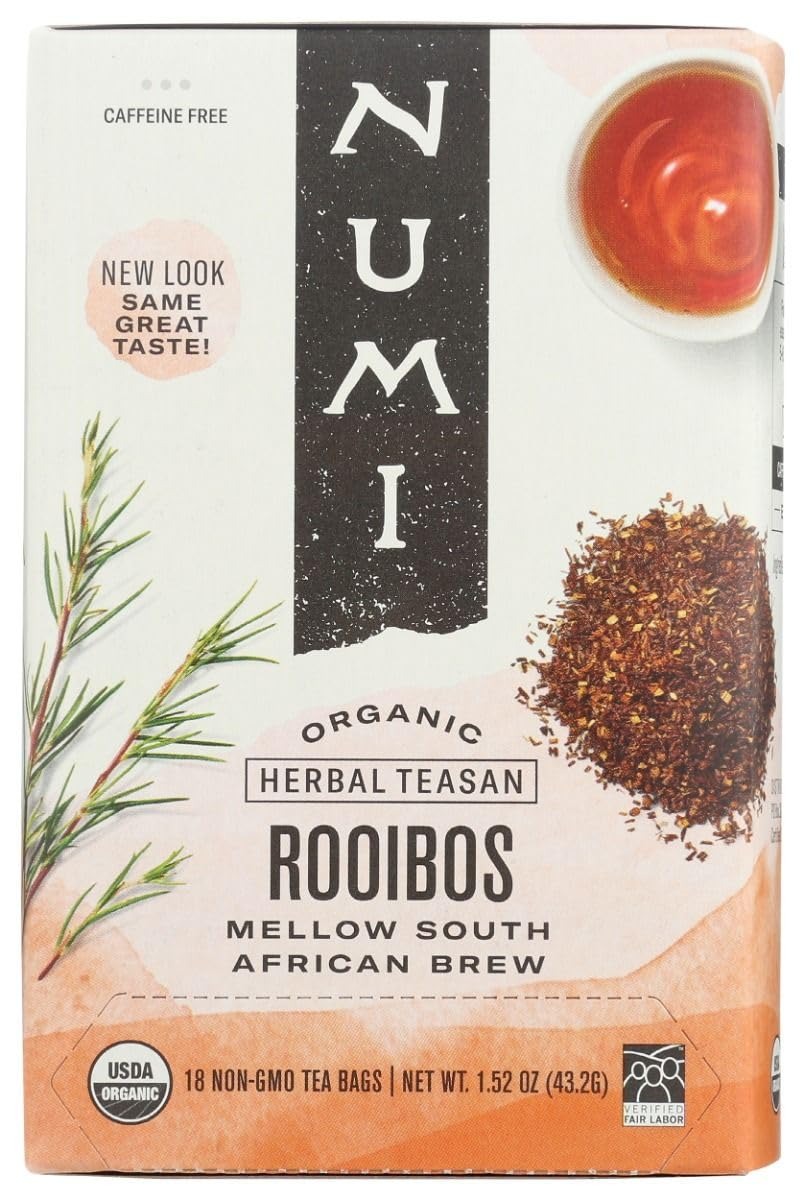
Item Name: Numi Organic Tea Rooibos Herbal Tea 18 bags (4 Pack)
Value: 4.0
Unit: Count

Price: 26.95